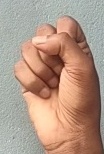
ASL sign: S